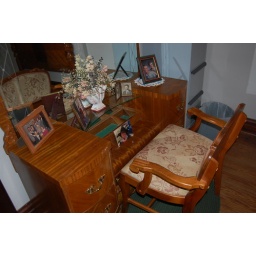
The storage tray under the glass shelf has three covers, not fitted here.